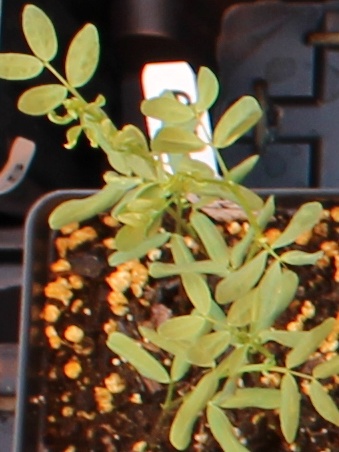
Label: Lentil